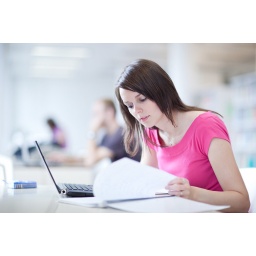
in the library - pretty female student with laptop and books working in a high school library  (color toned image)